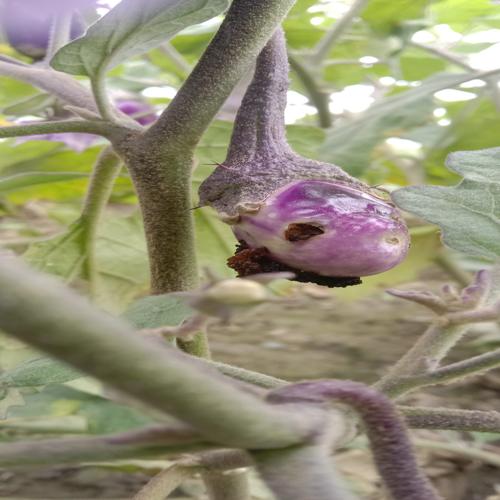
Label: Shoot and Fruit Borer